Cardigan Castle

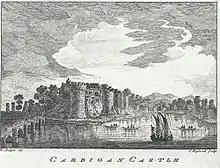
"Cardigan Castle", 1763–1770

The first motte-and-bailey castle (ca.1093) was built a mile away from the present site, probably about the time of the founding of the town by Roger de Montgomery, a Norman baron.